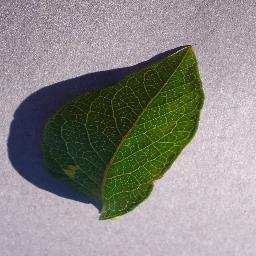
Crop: blueberry
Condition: healthy